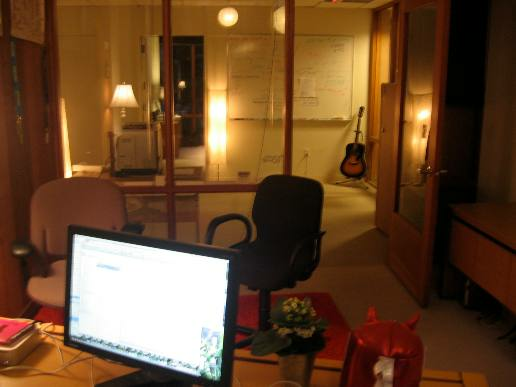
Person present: No